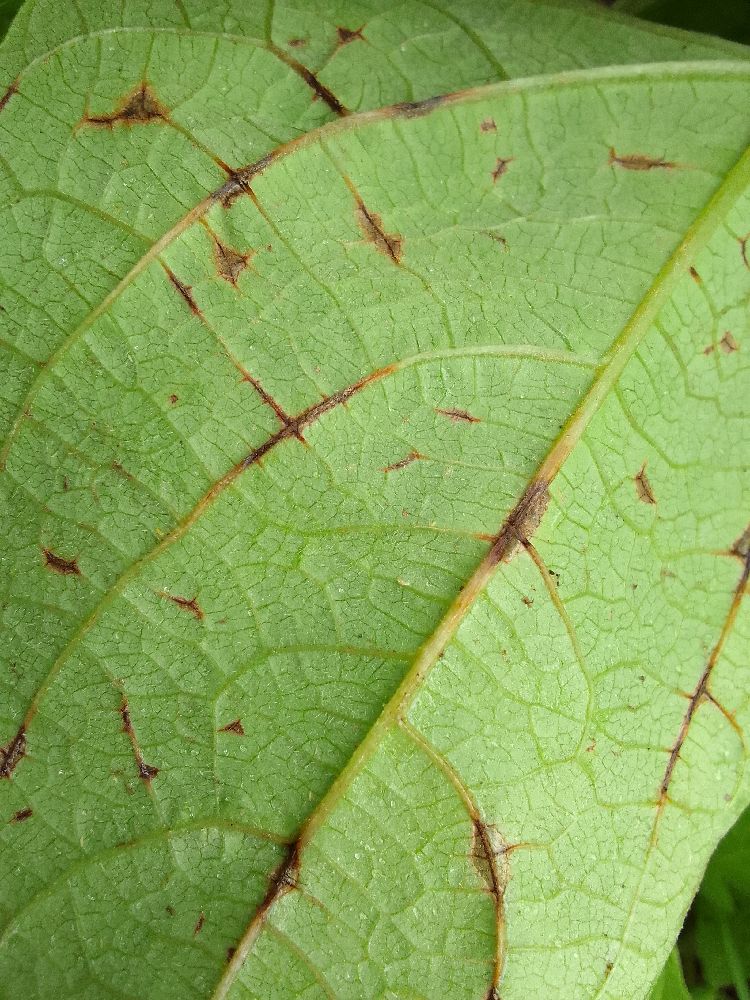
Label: anthracnose